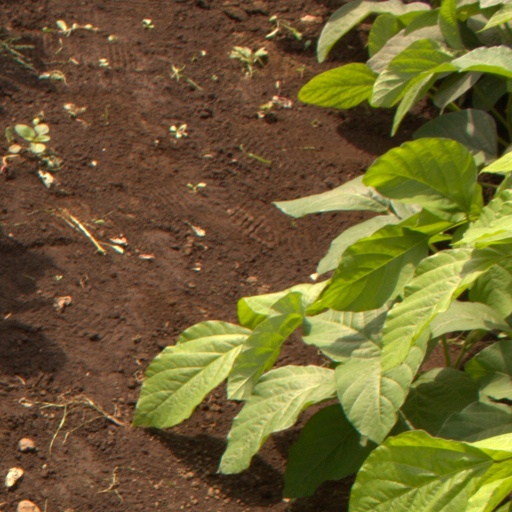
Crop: soybean